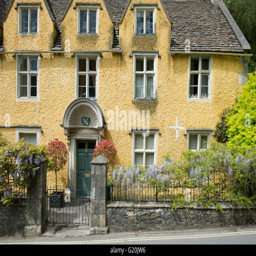
flowering wisteria on the fence of a yellow house